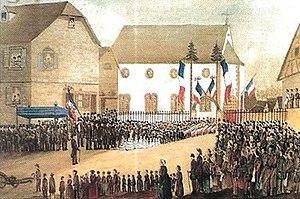
Aquarelle commémorant l'«
L’histoire des Juifs en France, ou sur le territoire lui correspondant actuellement, semble remonter au Iᵉʳ siècle et se poursuit jusqu’à nos jours, ce qui en fait l’une des plus anciennes présences juives d’Europe occidentale.